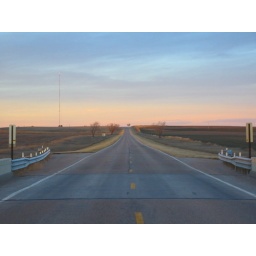
The long road south of my hometown. Yes, one can park and stand in the middle of the highway and take pictures.